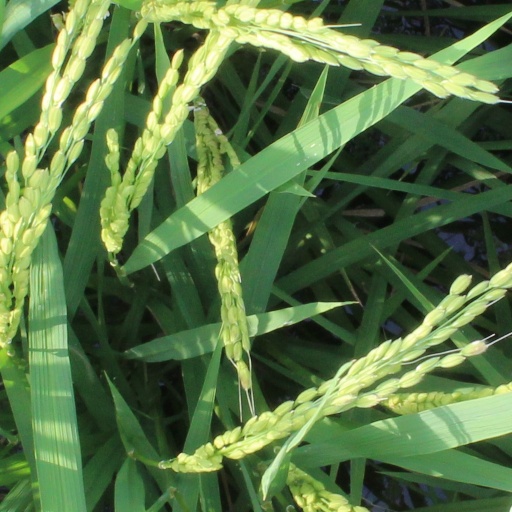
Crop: rice